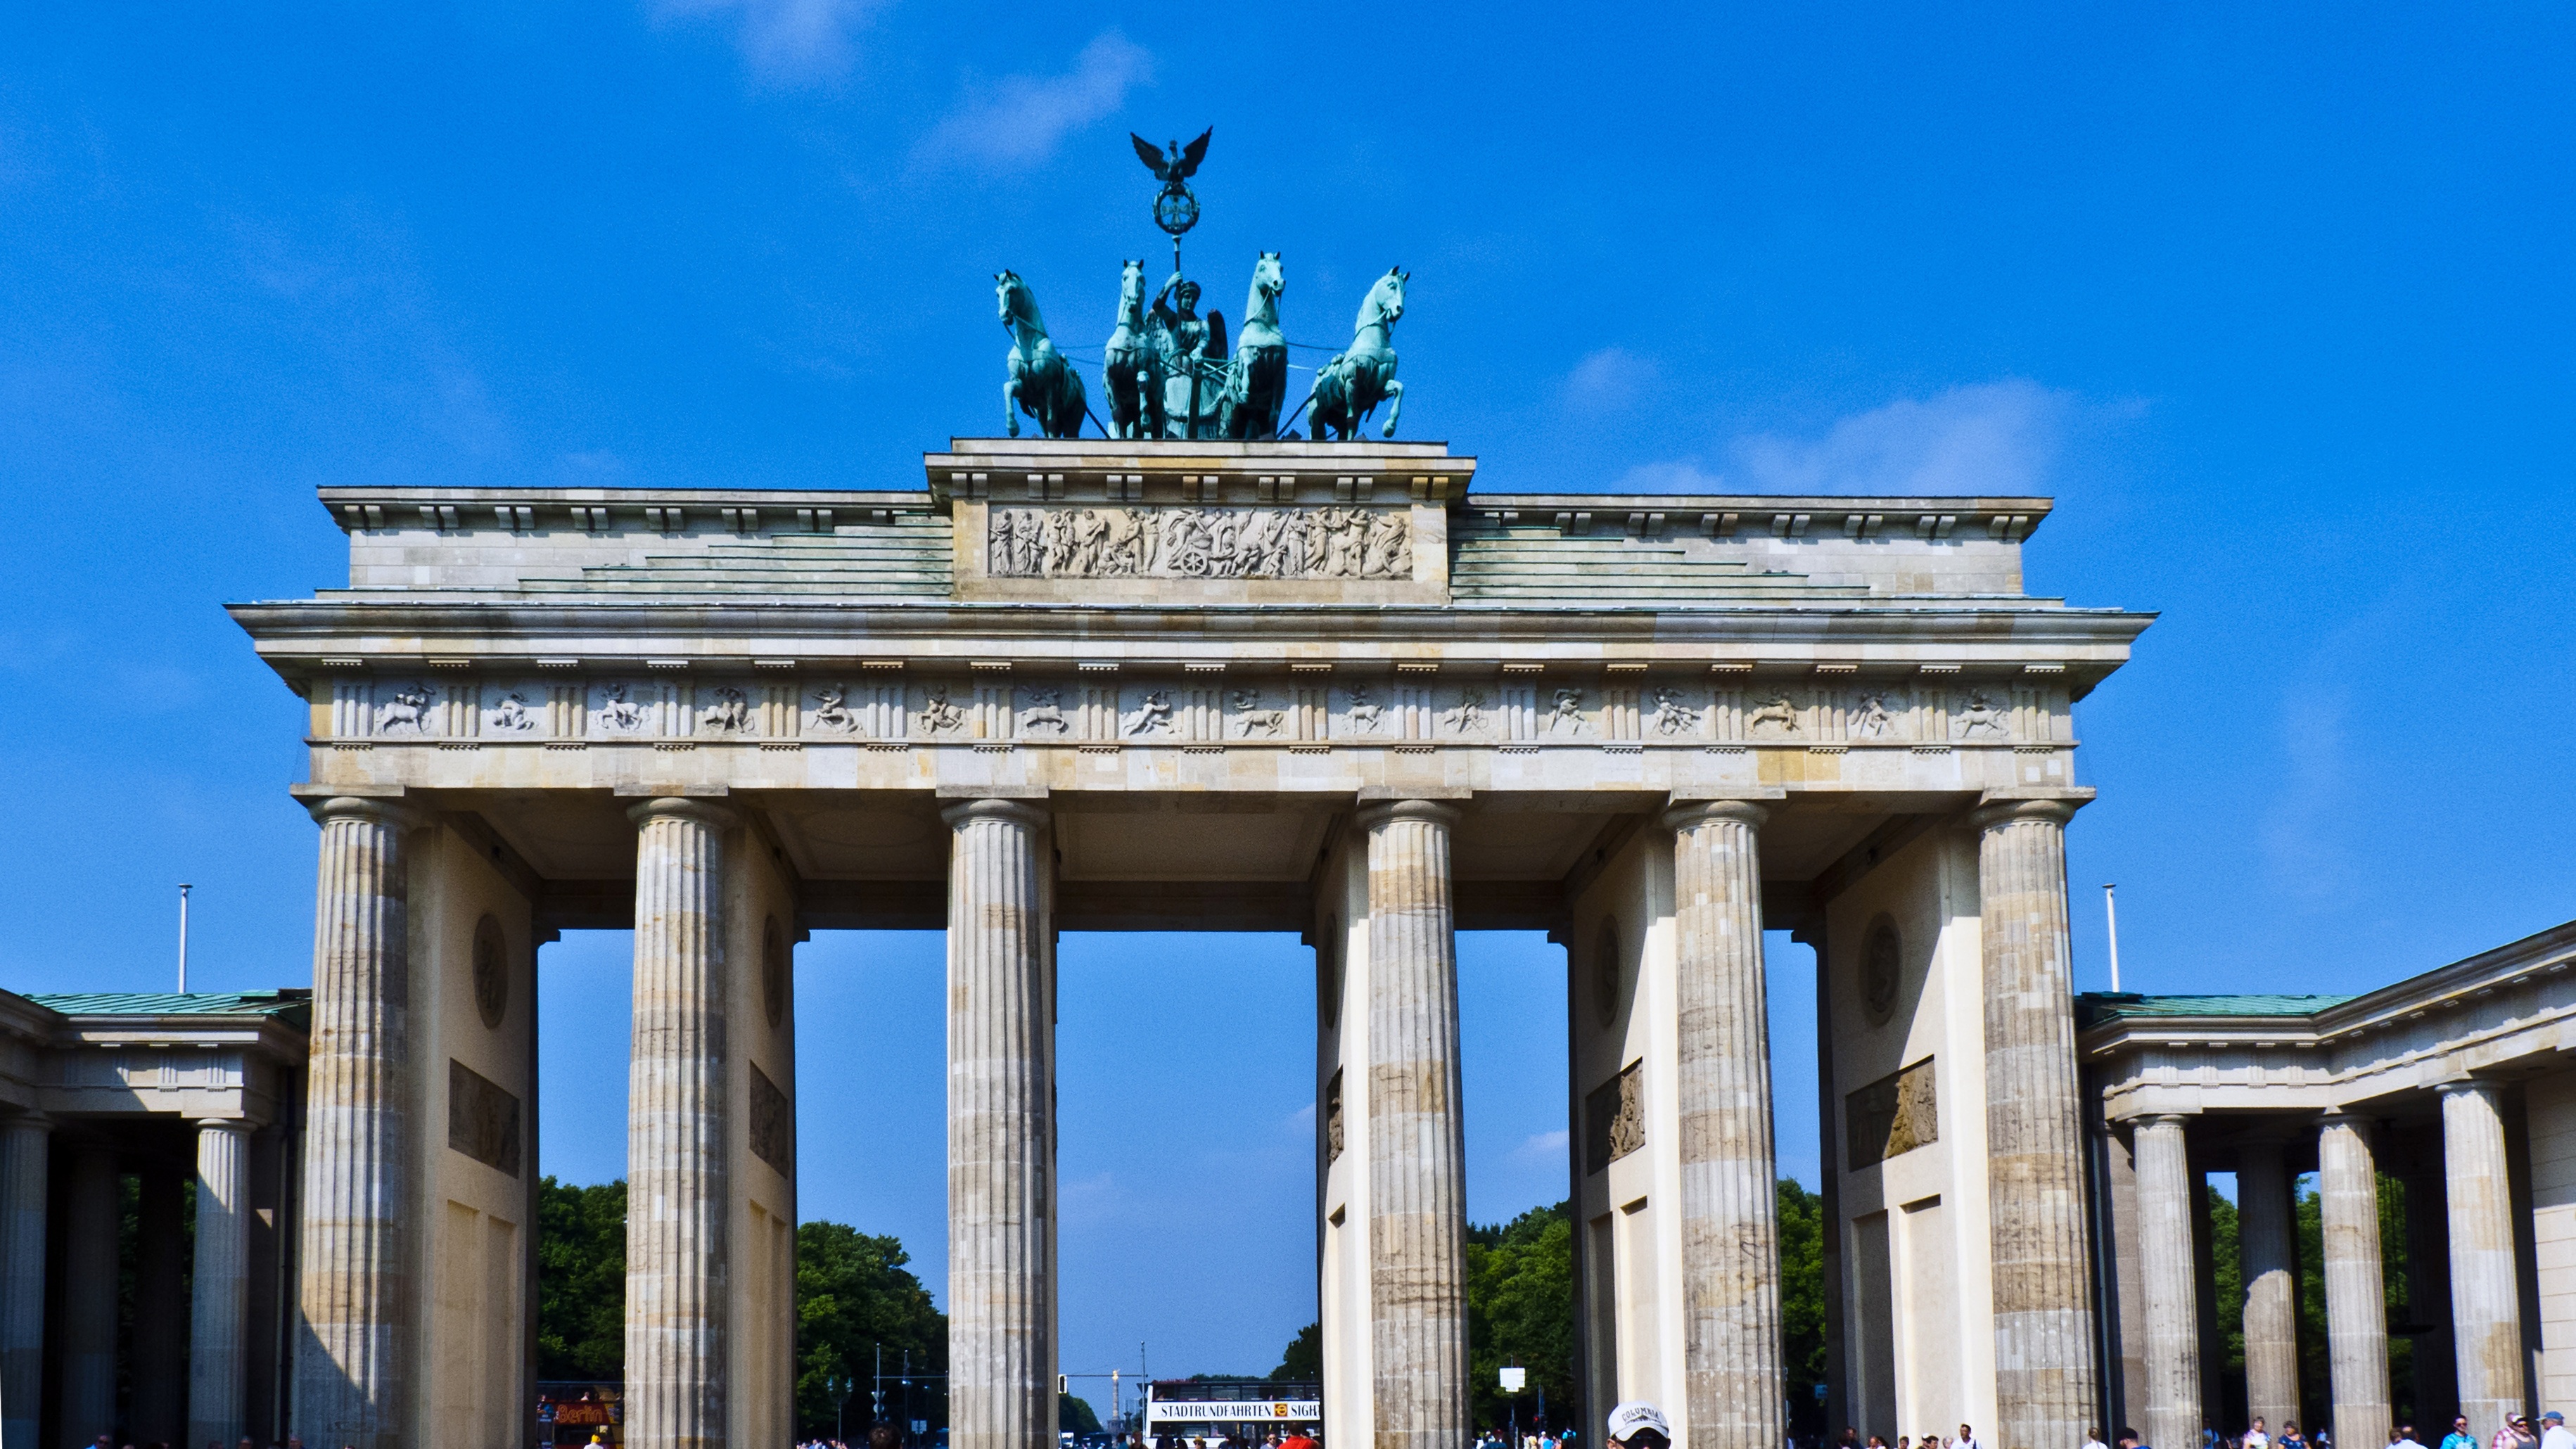
architecture, structure, palace, monument, summer, column, plaza, landmark, facade, germany, berlin, ancient rome, brandenburg gate, roman temple, triumphal arch, ancient history, ancient roman architecture